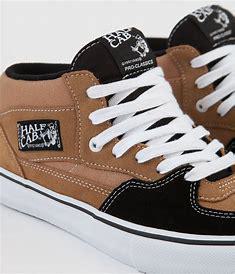
Brand: Vans
Model: 100